Community-led local development

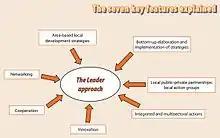
The 7 principles of the LEADER/CLLD local development approach

In the programming period (2014-2020), the LEADER method was extended to cover not only rural but also coastal (FARNET) and urban areas under the general designation community-led local development (CLLD), financed from all the European Structural and Investment Funds except the Cohesion Fund.